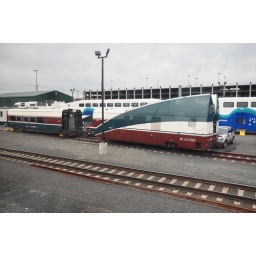
Broken down, you can see the unique 1 wheel, shared between cars trucks used by the Talgo sets.